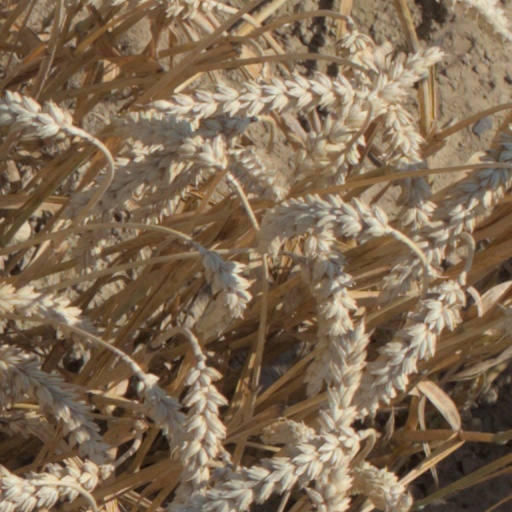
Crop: wheat